Dorothy Lamour

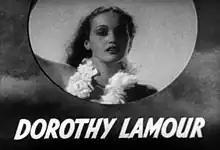
Lamour in "The Hurricane" (1937)

Lamour's first marriage was to orchestra leader Herbie Kay, with whose orchestra Lamour sang. The two married in 1935 and divorced in 1939.